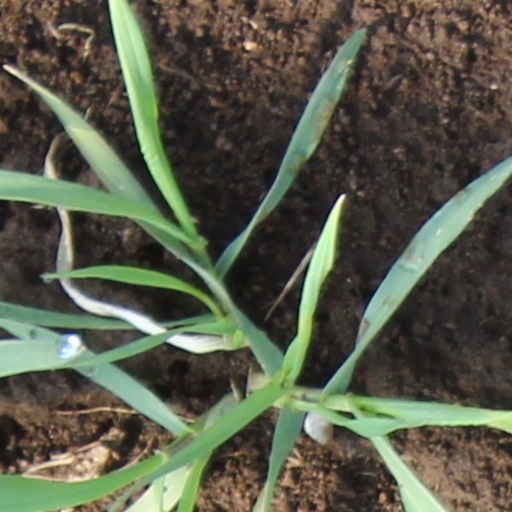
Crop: wheat